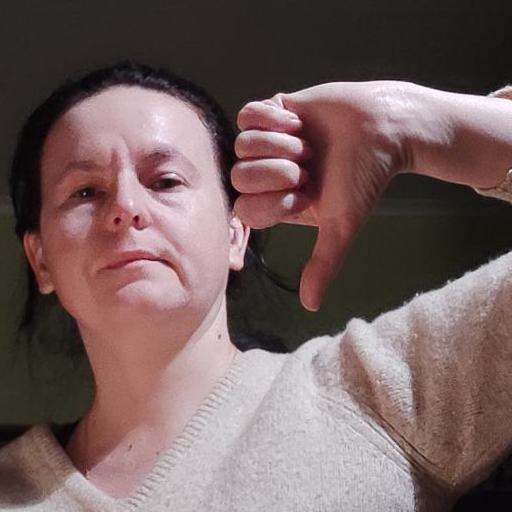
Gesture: dislike